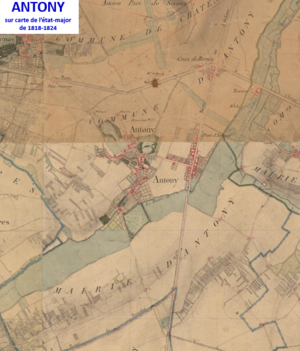
Antony sur carte d'état-major 1818-1824 (IGN)
Antony est une commune française, sous-préfecture du département des Hauts-de-Seine, située dans la métropole du Grand Paris en région Île-de-France. Jusqu'en 1968, Antony faisait partie du département de la Seine.